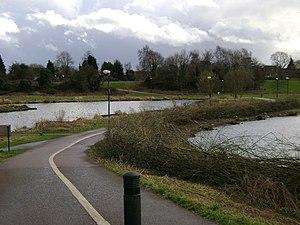
La mare ou l'étang Kingfisher à gauche, a été créée pour satisfaire les loisirs des pêcheurs juniors et d'handicapés supervisés. une mare dédiée à la faune sauvage a aussi été créée (à droite) récemment protégé par une haie morte. la photo est prise à partir du pont ""Charter Bridge"" construit en 1996 pour supporter un sentier et une piste cyclable offrant un cheminement plus sûr pour les écoles, de chaque côté de la rivière"
Une « haie morte » ou « haie sèche » pour les anglophones est un andain de branches et racines mortes assez long et épais pour être aussi efficace qu’une haie comme abri ou barrière.